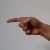
The image shows a hand gesture representing the letter 'G' in Indian Sign Language.